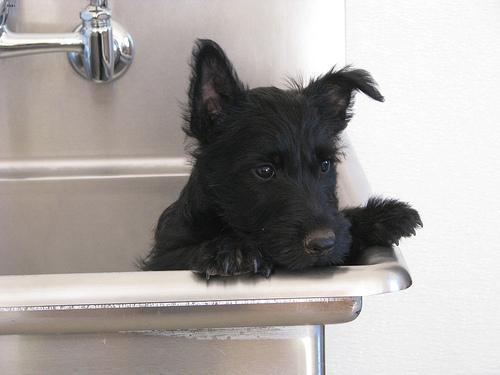
scottish terrier